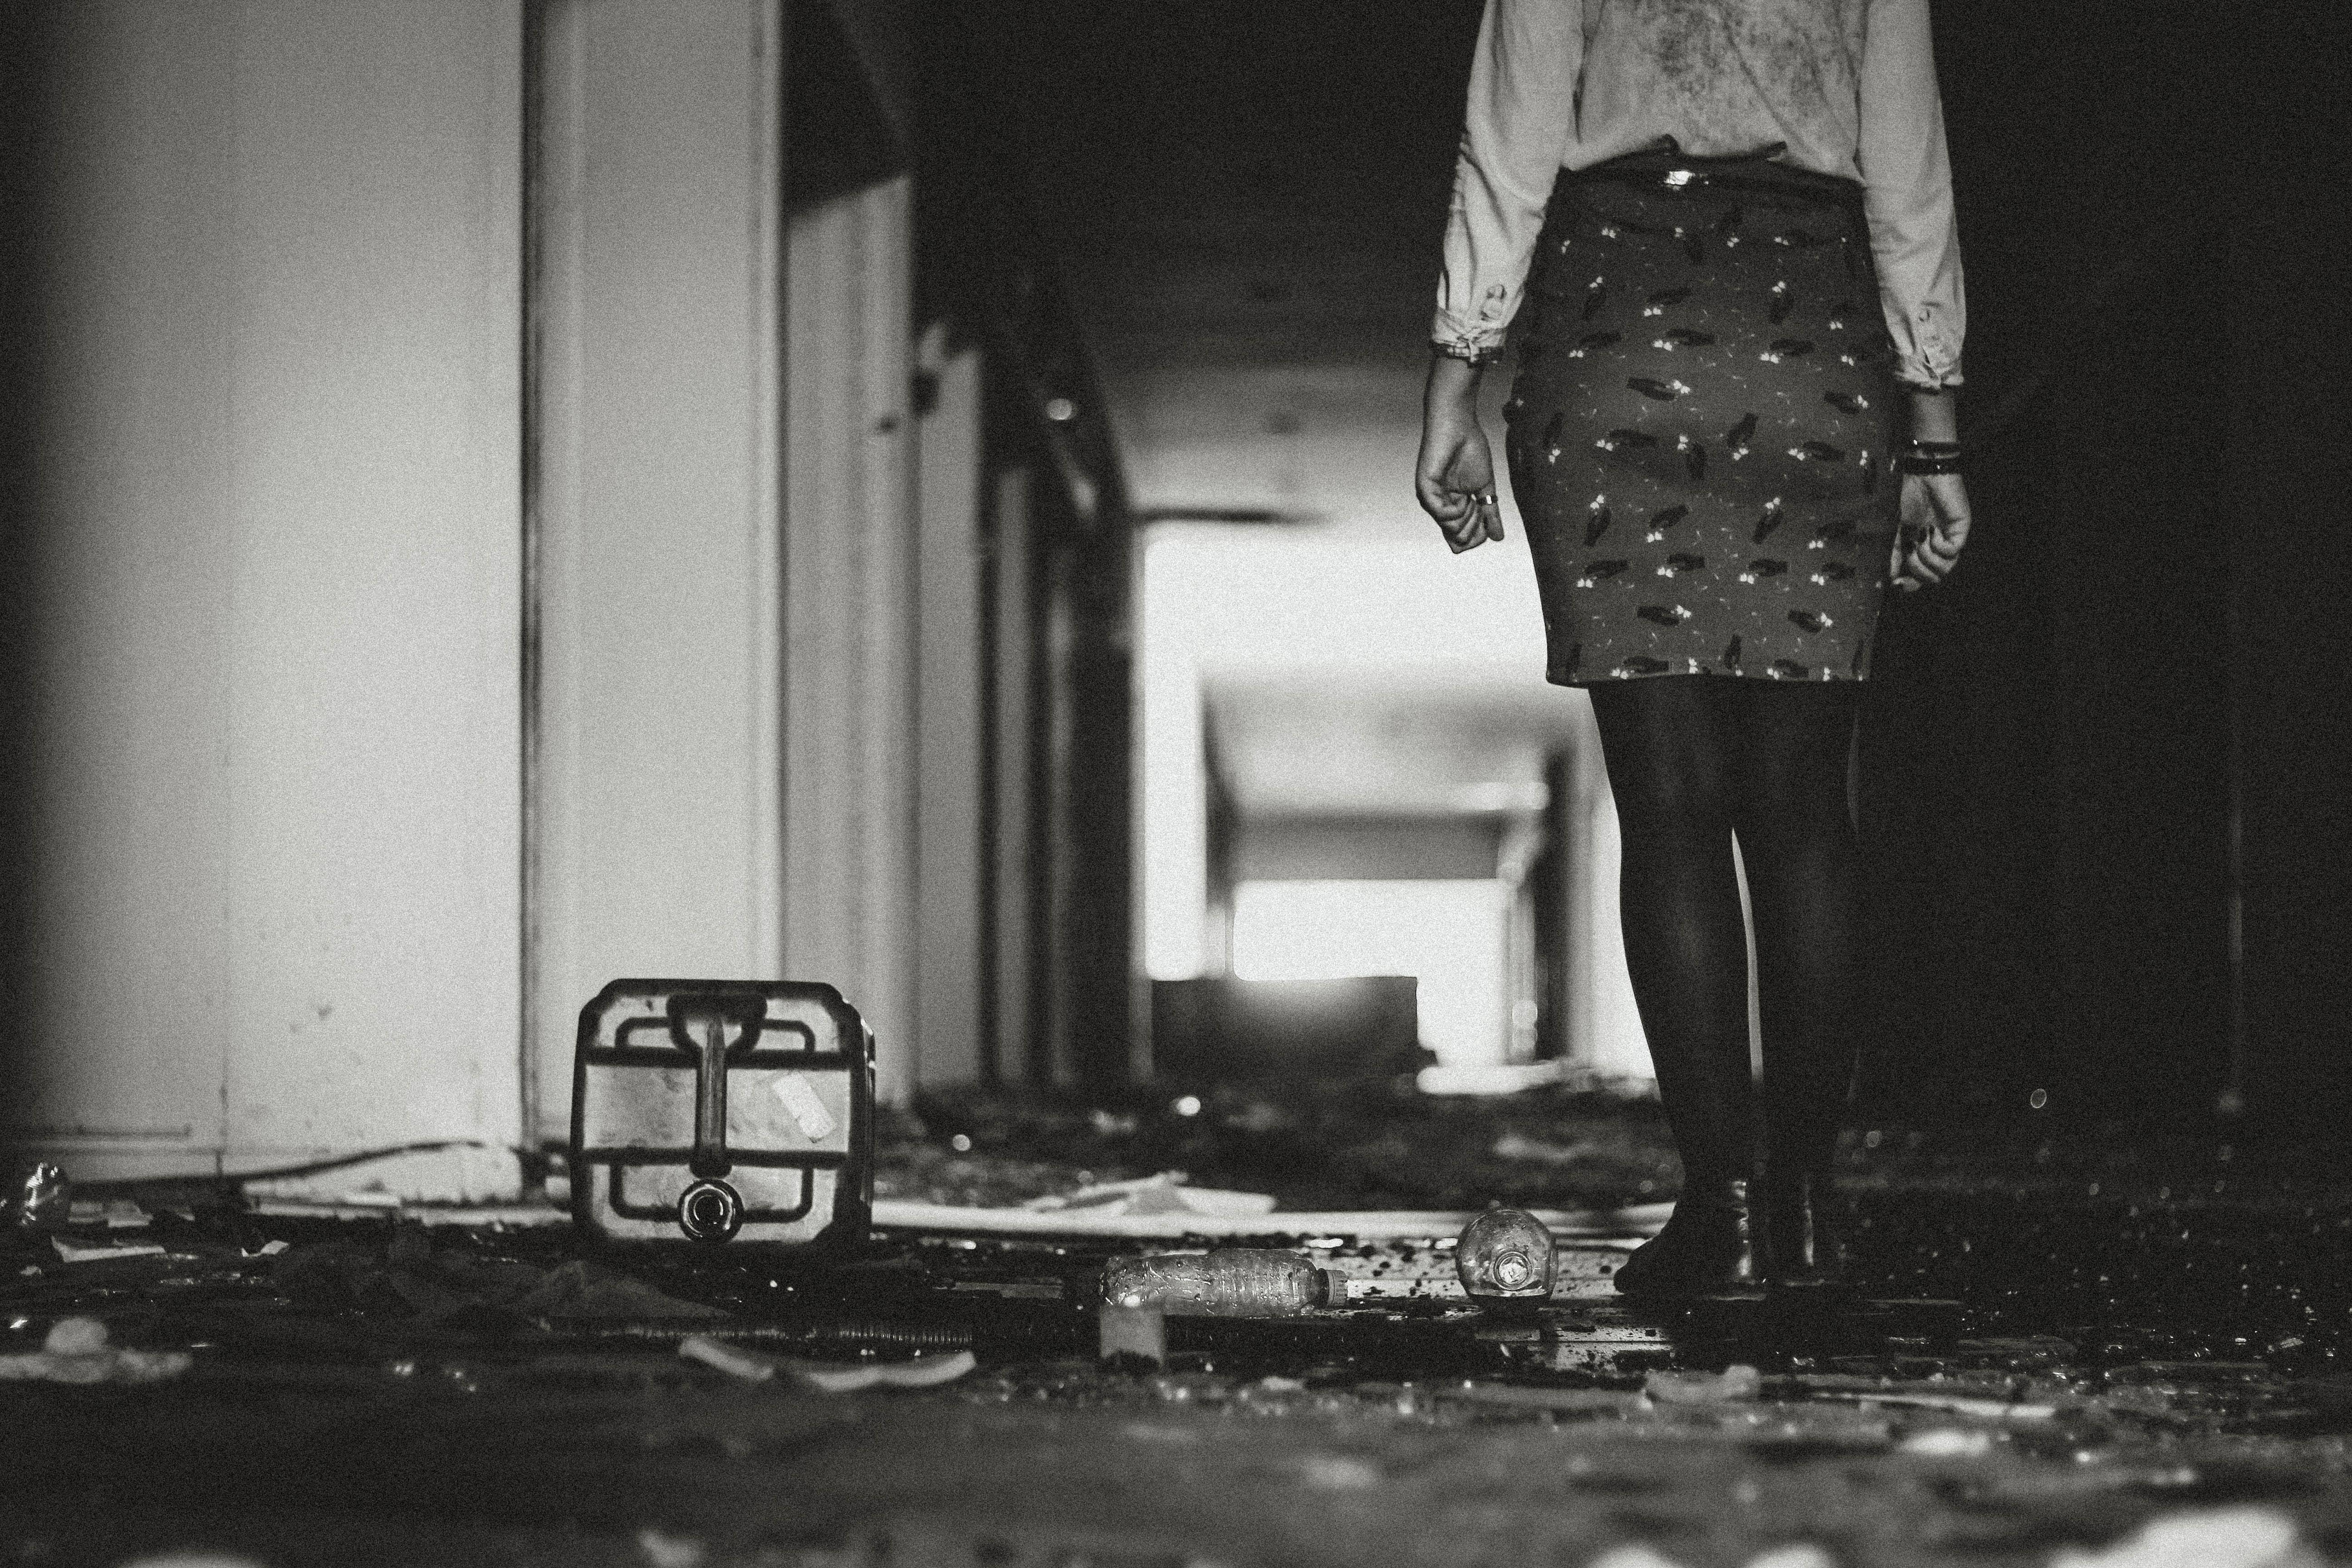
light, black and white, woman, road, white, street, photography, darkness, fashion, black, monochrome, infrastructure, photograph, snapshot, skirt, monochrome photography, film noir